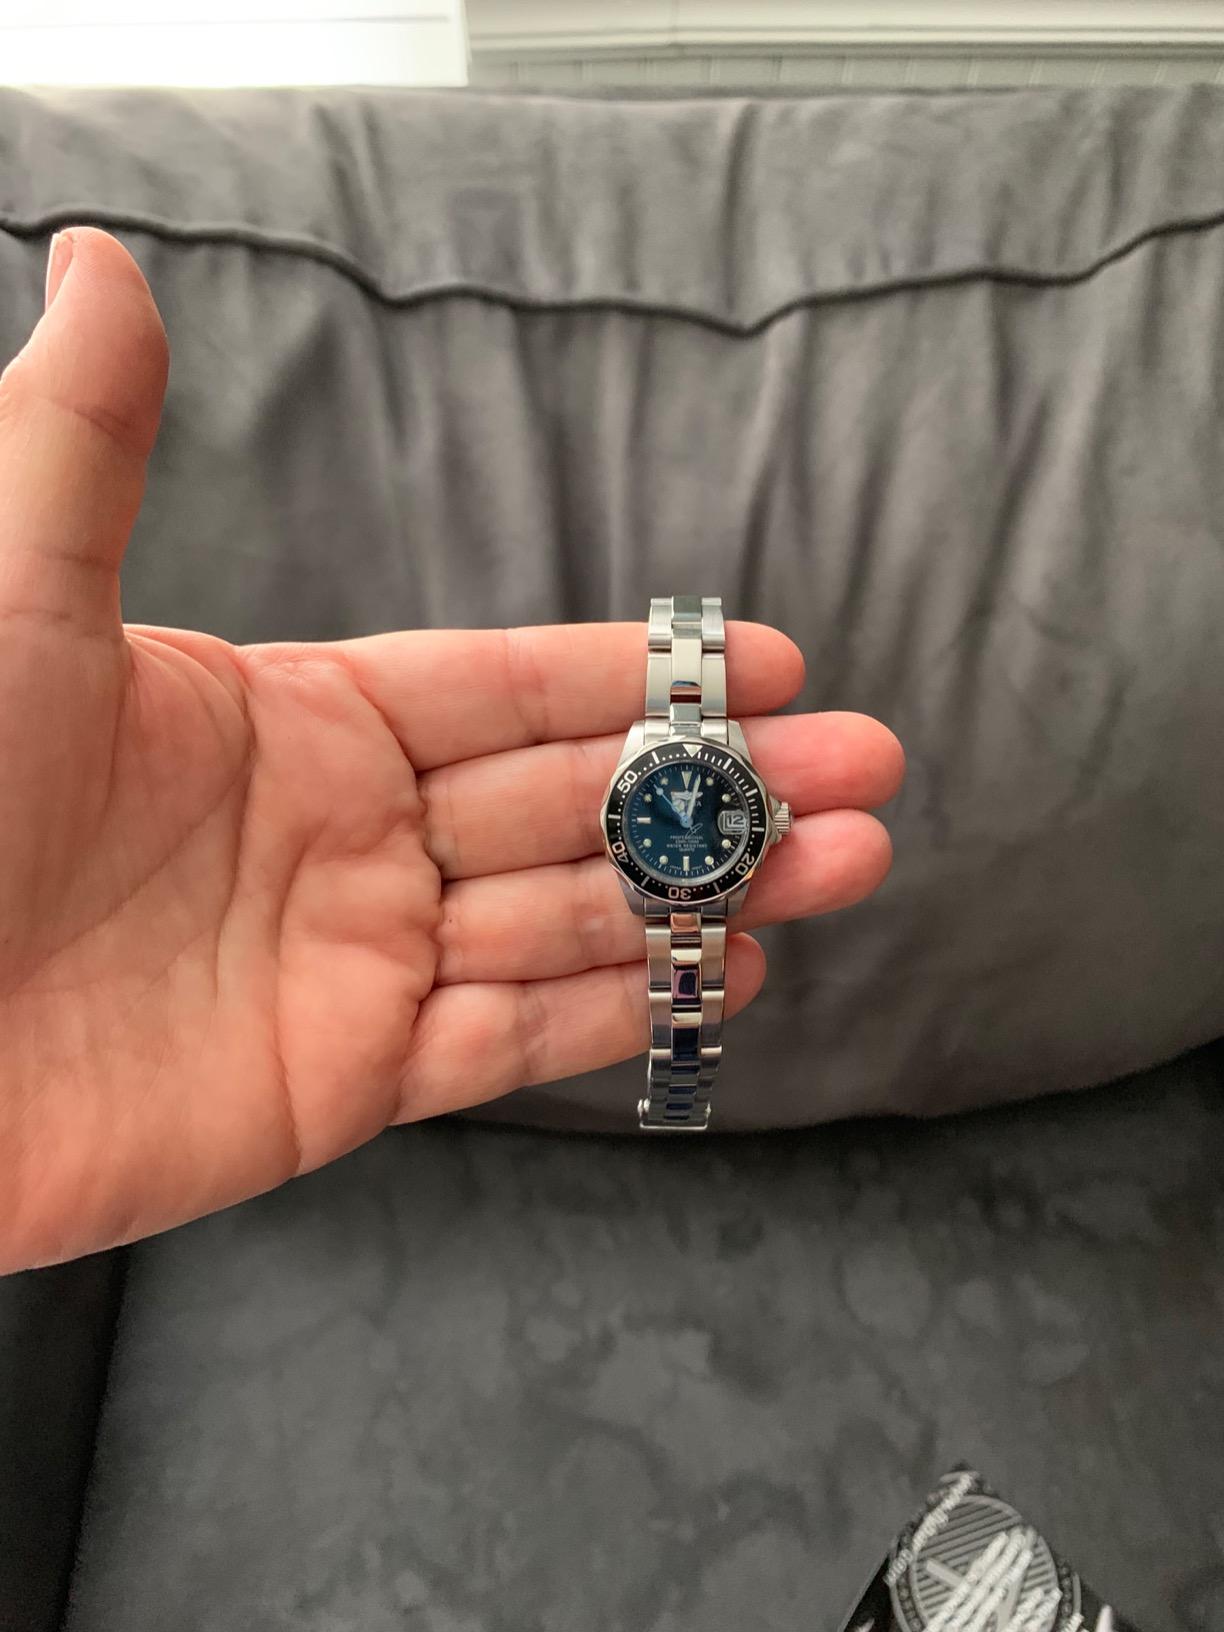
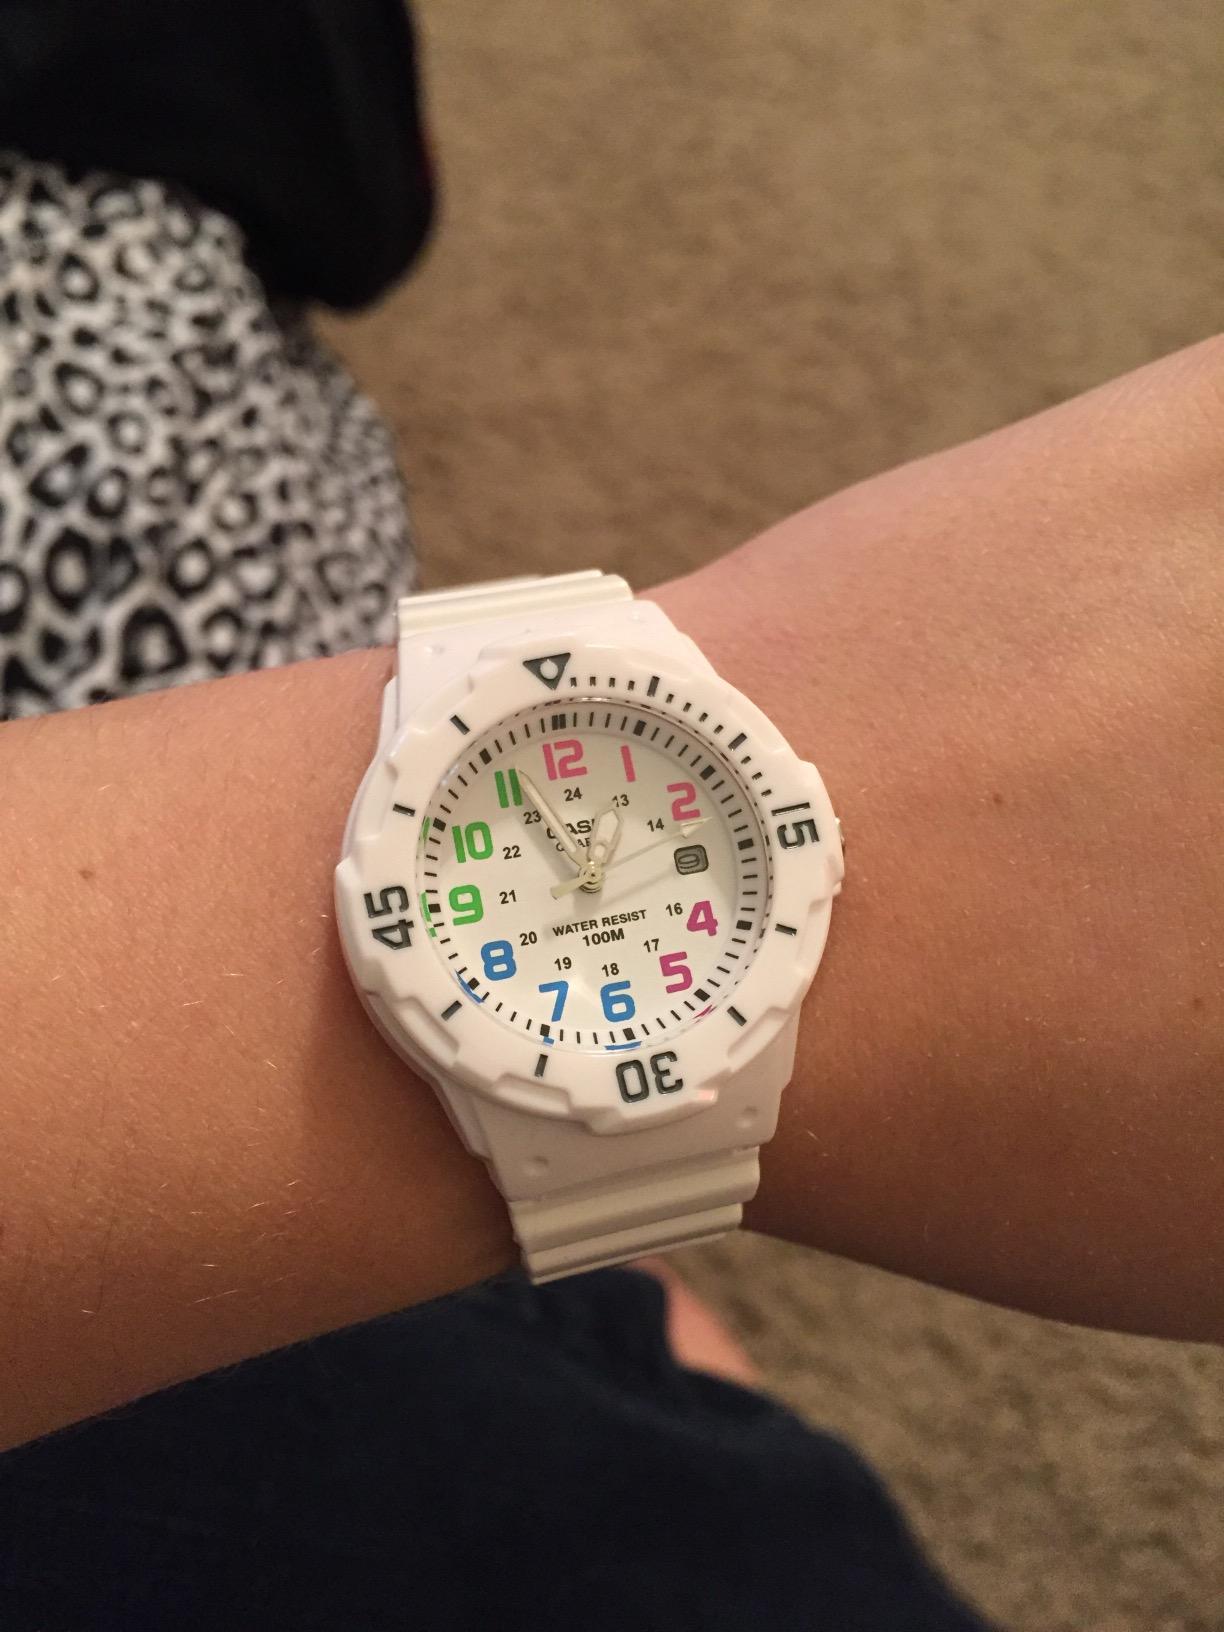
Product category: accessories_watch
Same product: no